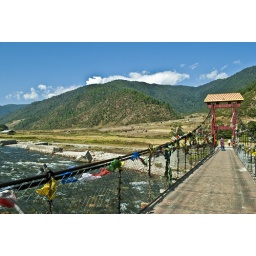
Wire rope bridge over Kameng river at Dirang